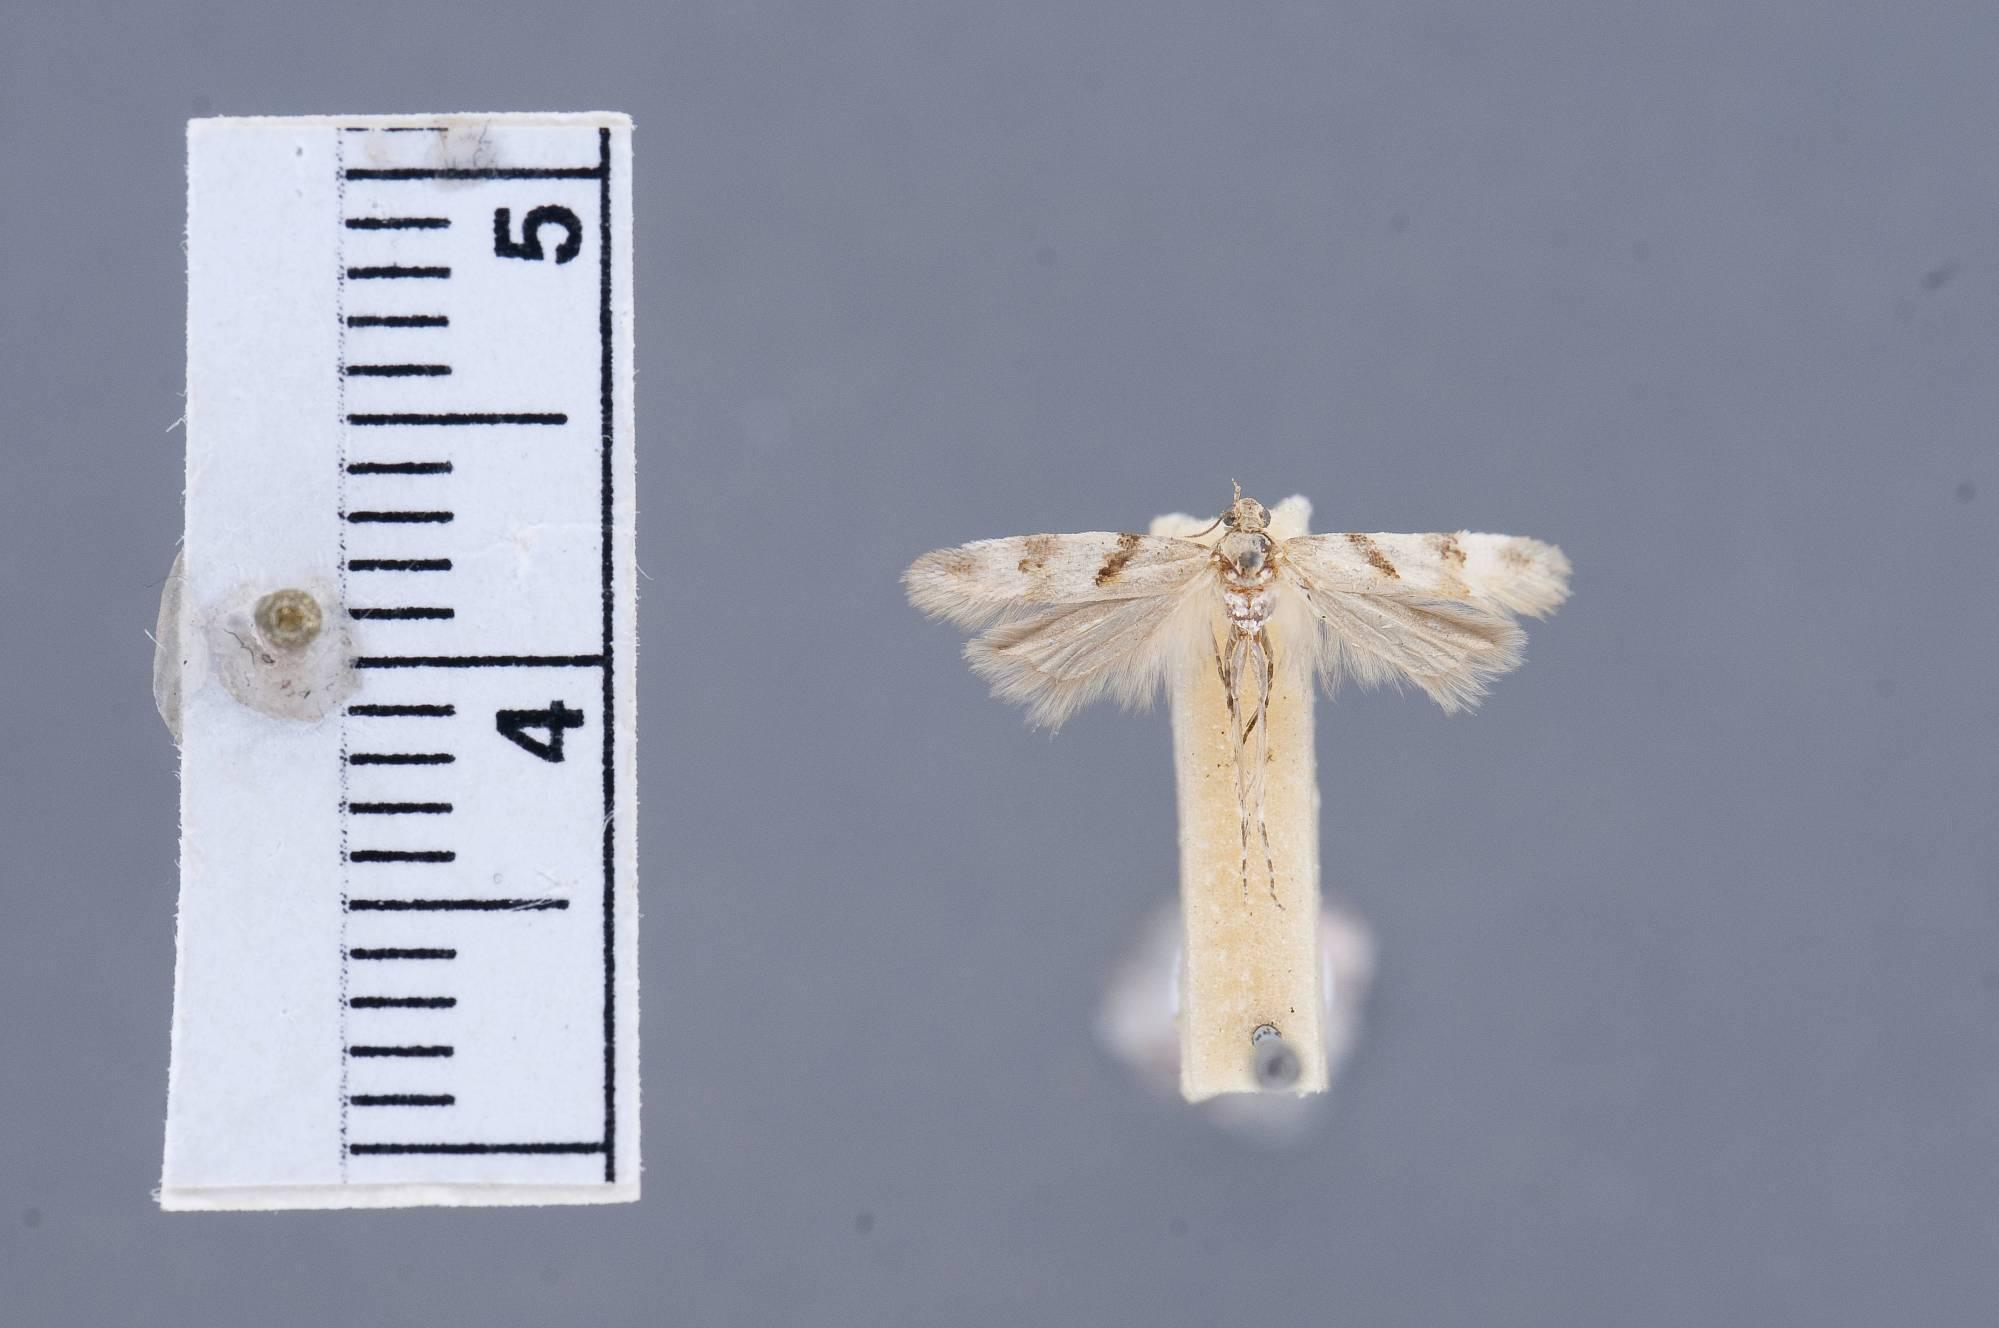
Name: Aristotelia bifasciella
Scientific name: Aristotelia bifasciella Busck, 1903
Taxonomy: Animalia, Arthropoda, Insecta, Lepidoptera, Glossata, Gelechiidae, Gelechiinae
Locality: Argus Mountains, [Not Stated], Arizona, United States
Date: Apr 1891